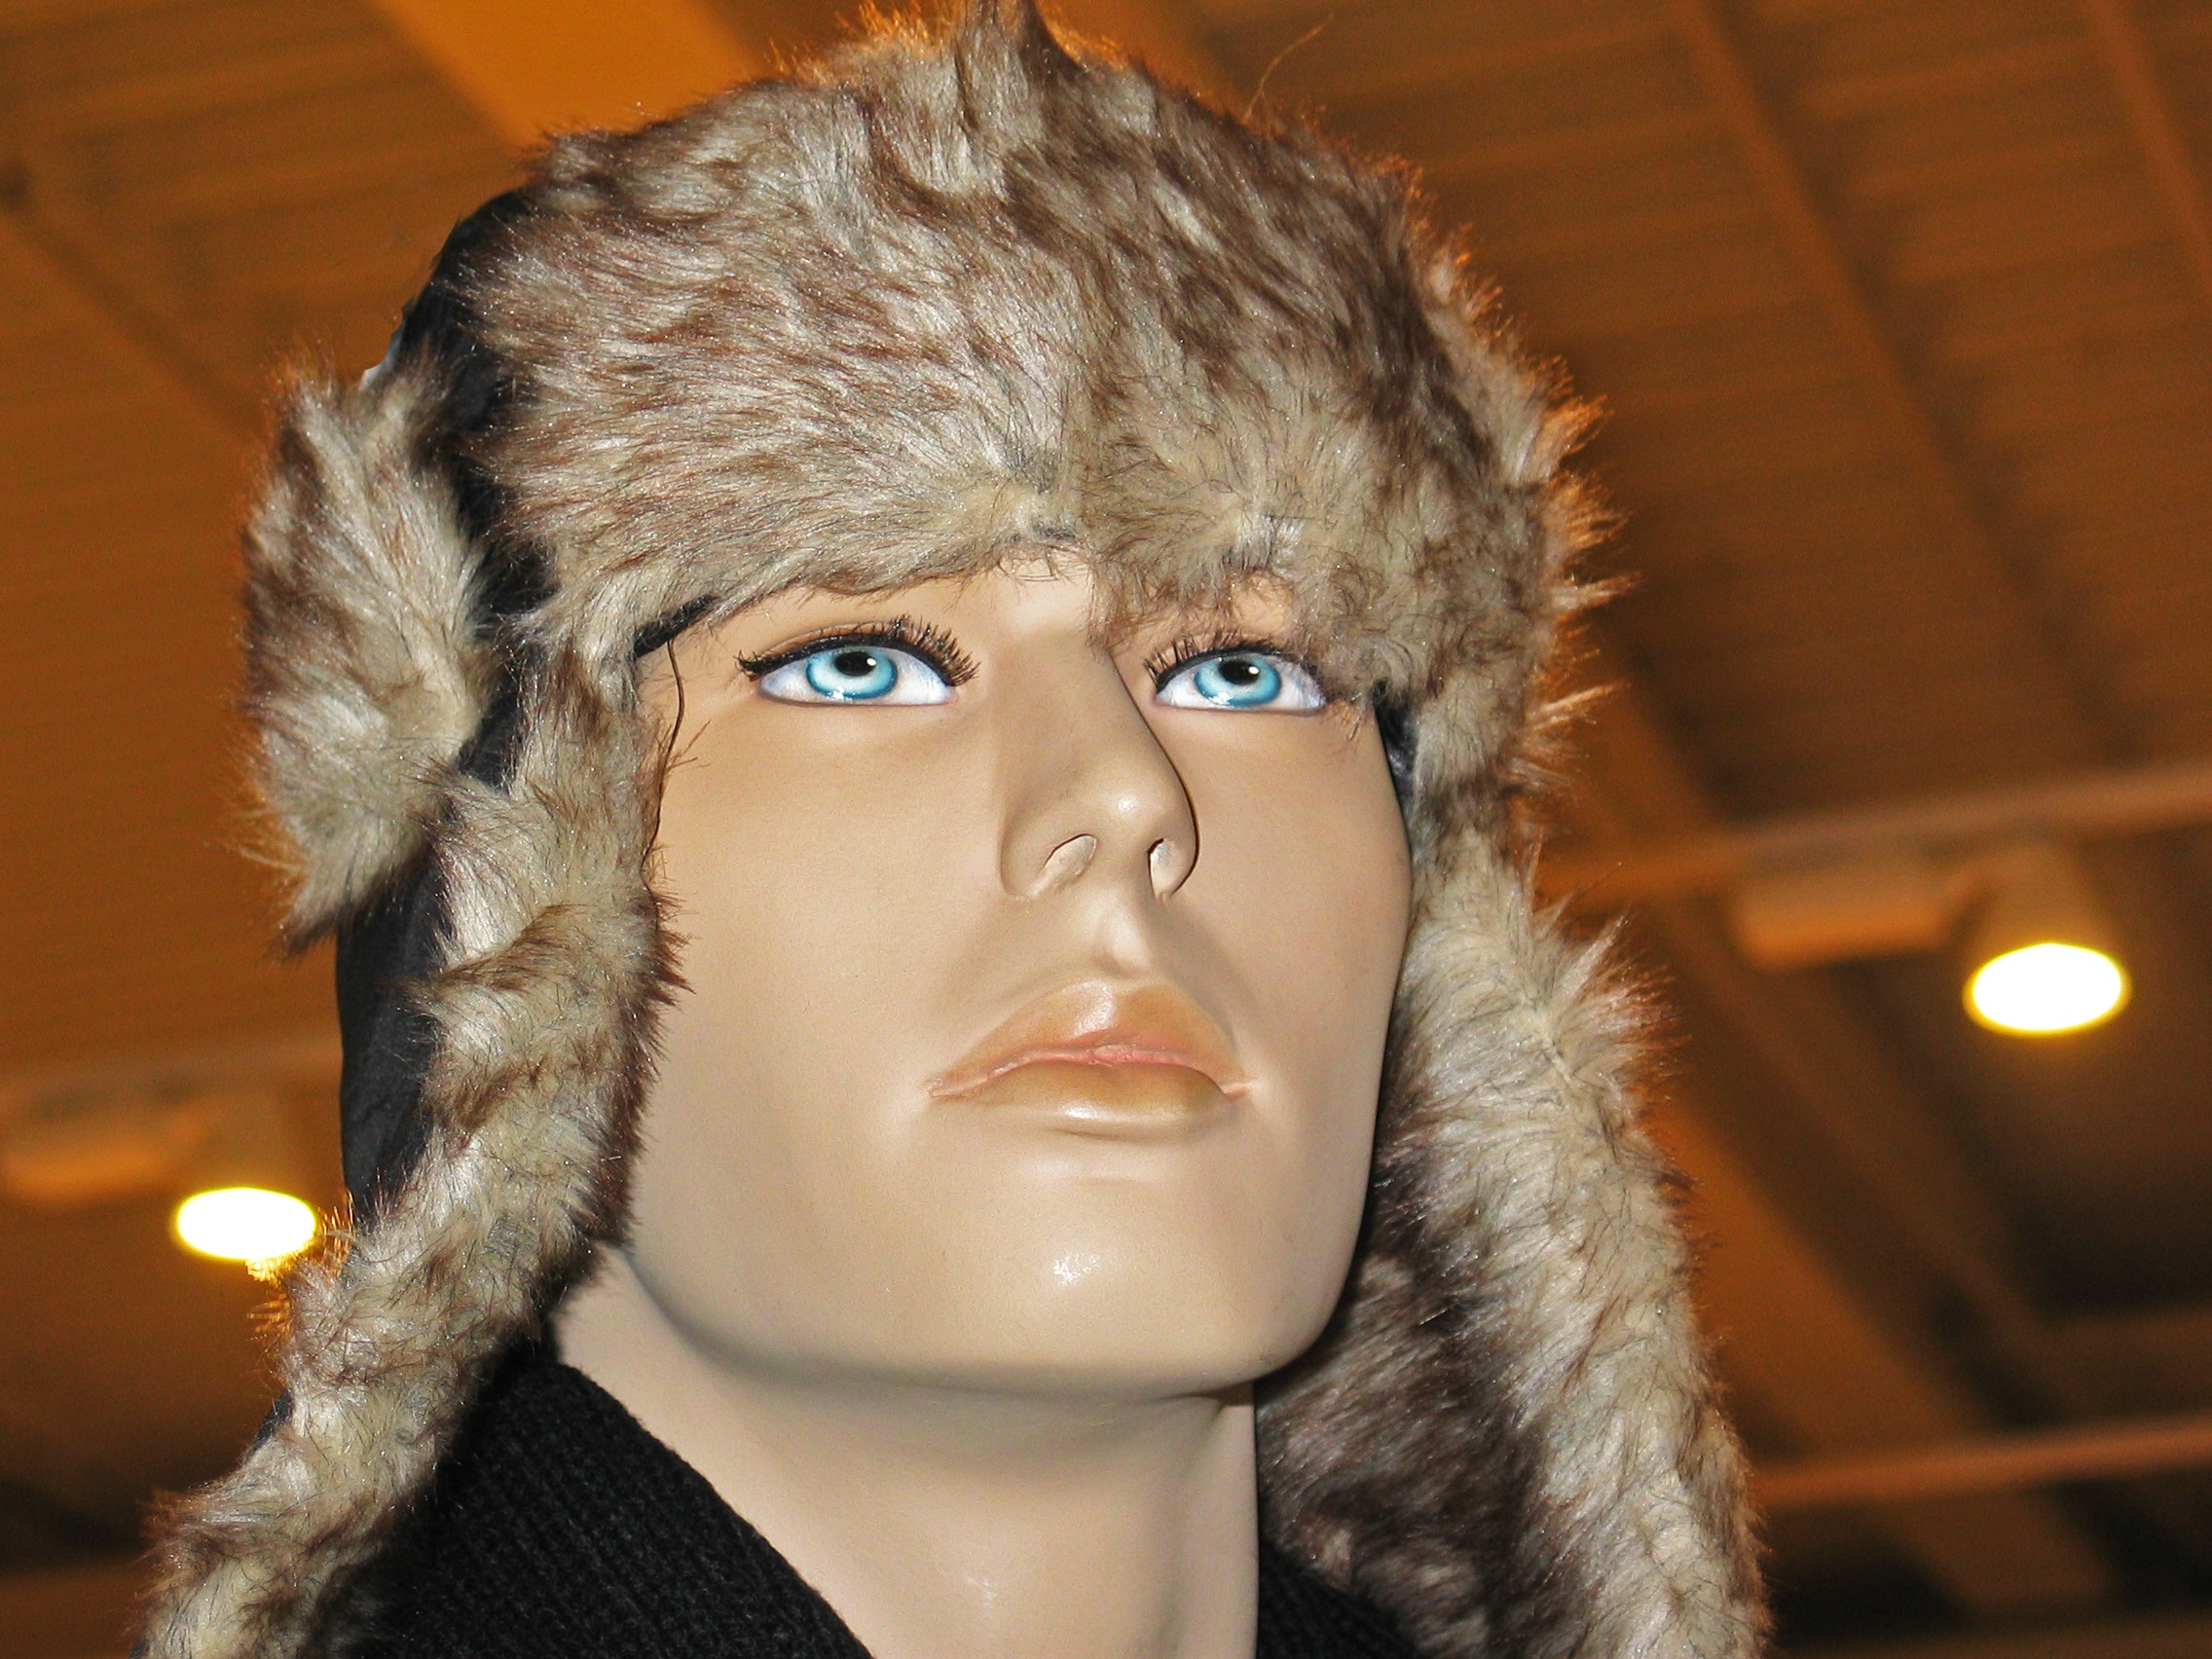
man, winter, hair, window, boy, male, fur, decoration, model, fashion, clothing, toy, material, mouth, deco, textile, face, doll, nose, eyes, figure, head, skin, faces, costume, display dummy, fashionable, department stores, winter hat, mannequin figure, fur clothing